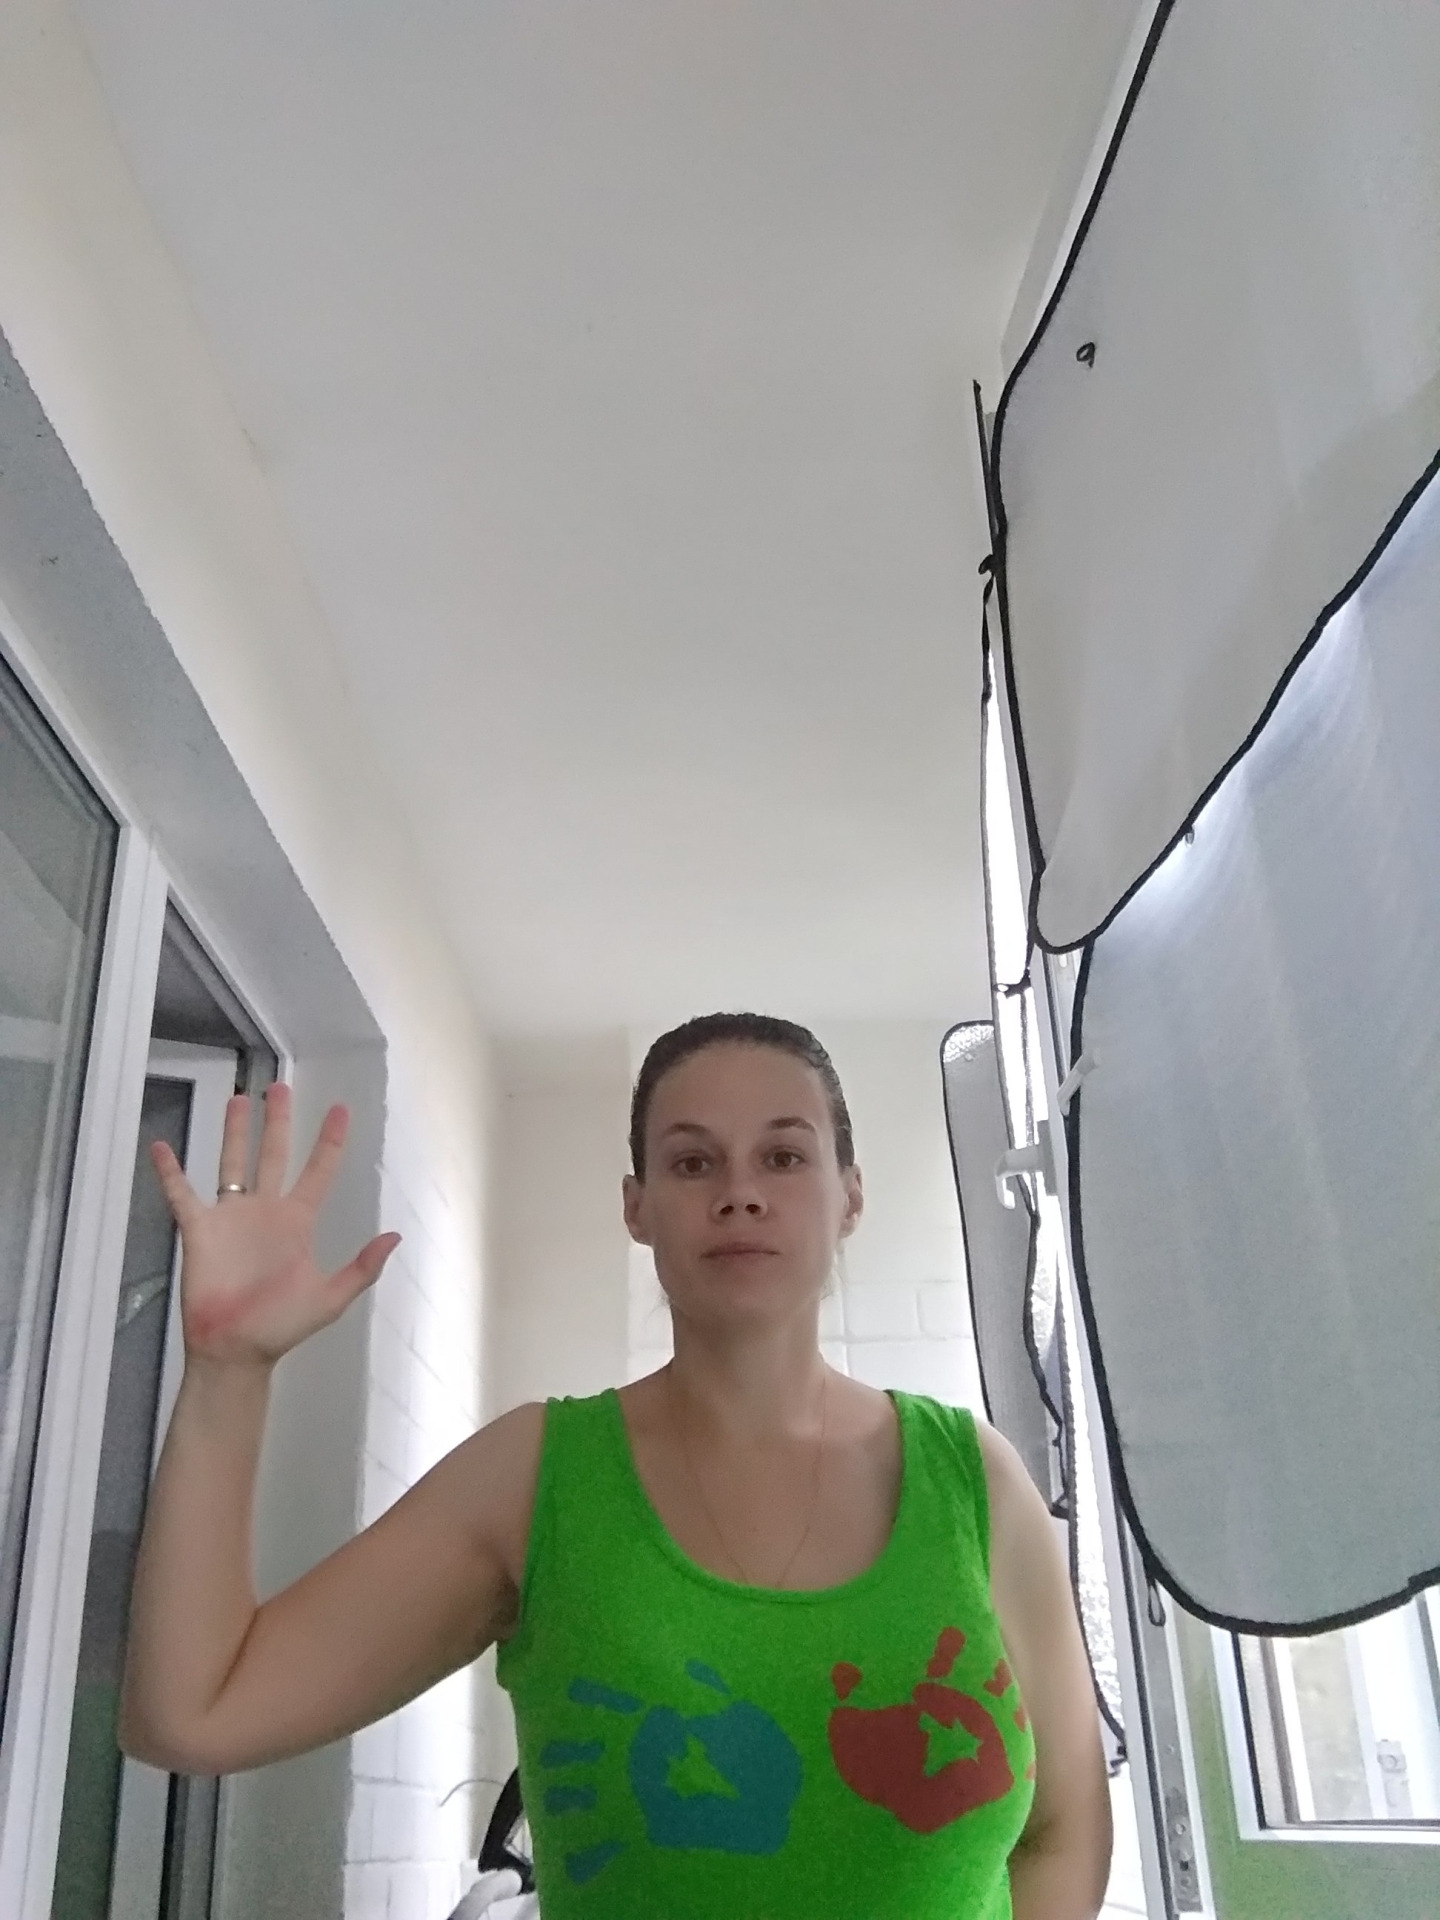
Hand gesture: palm